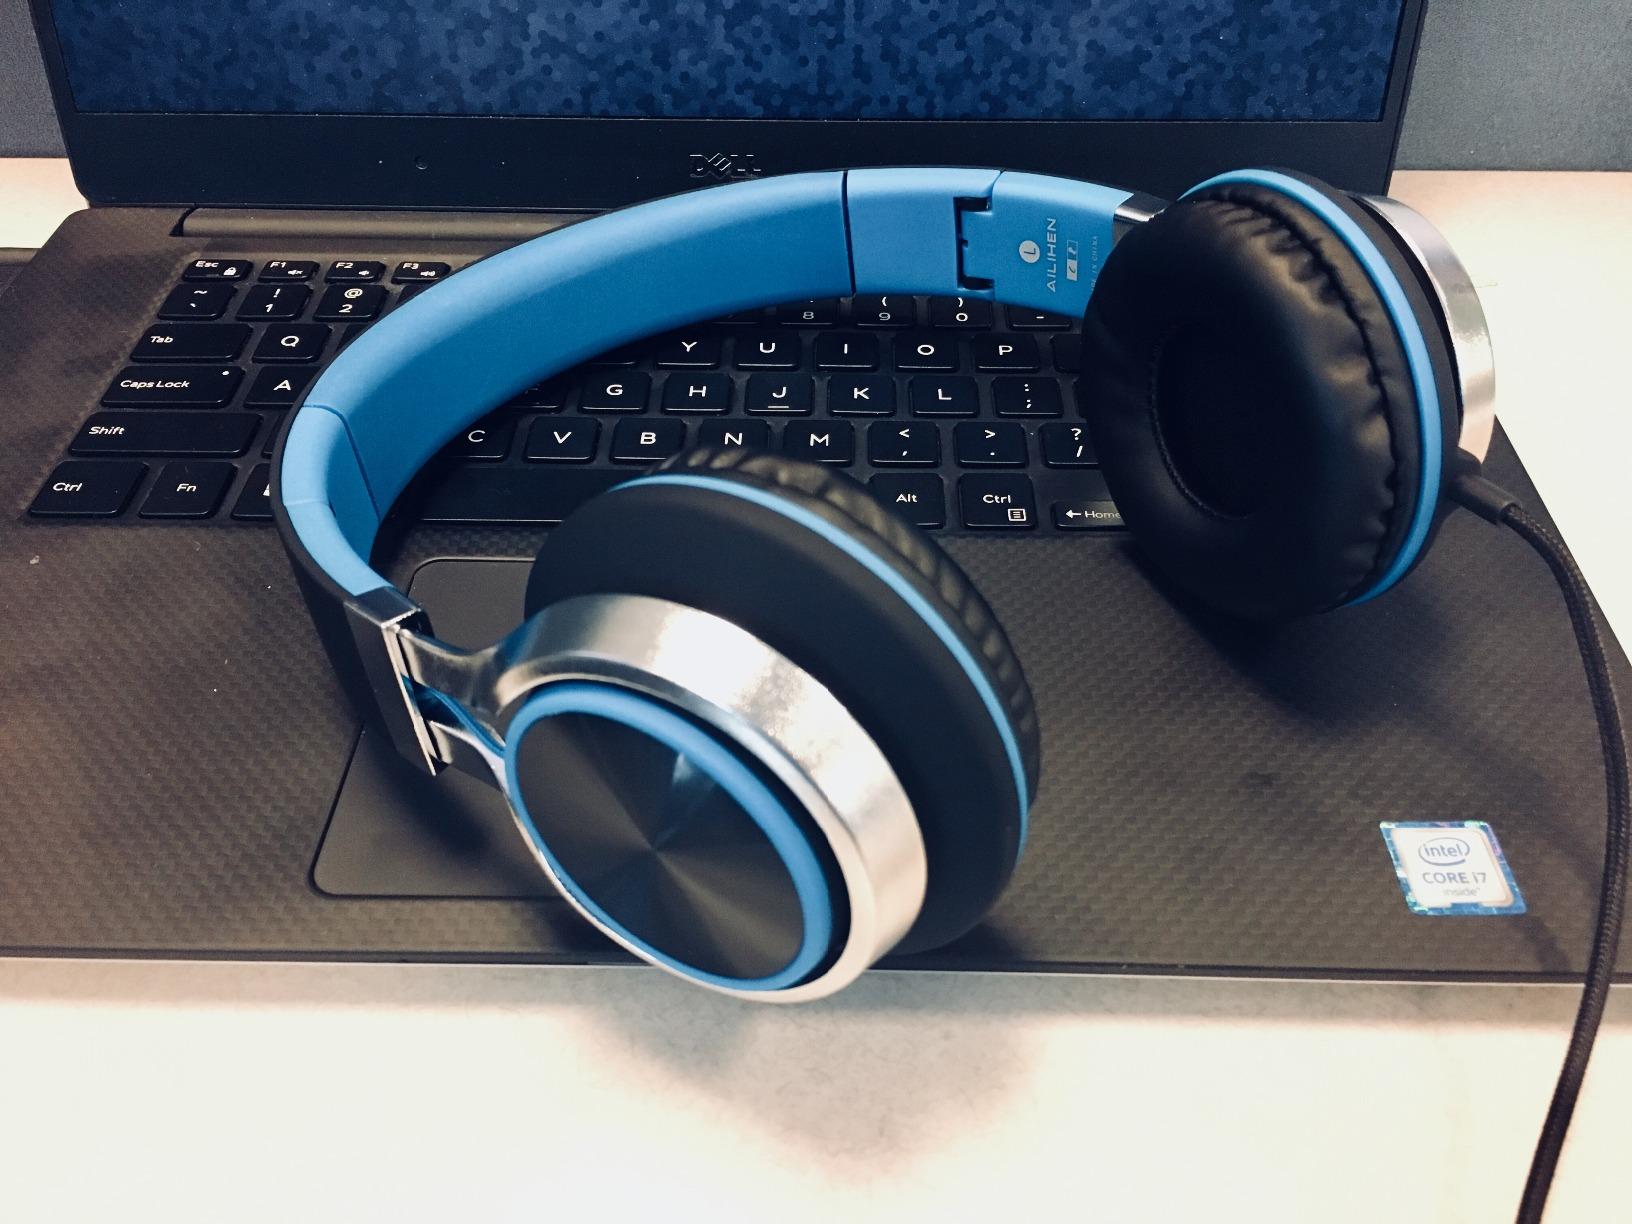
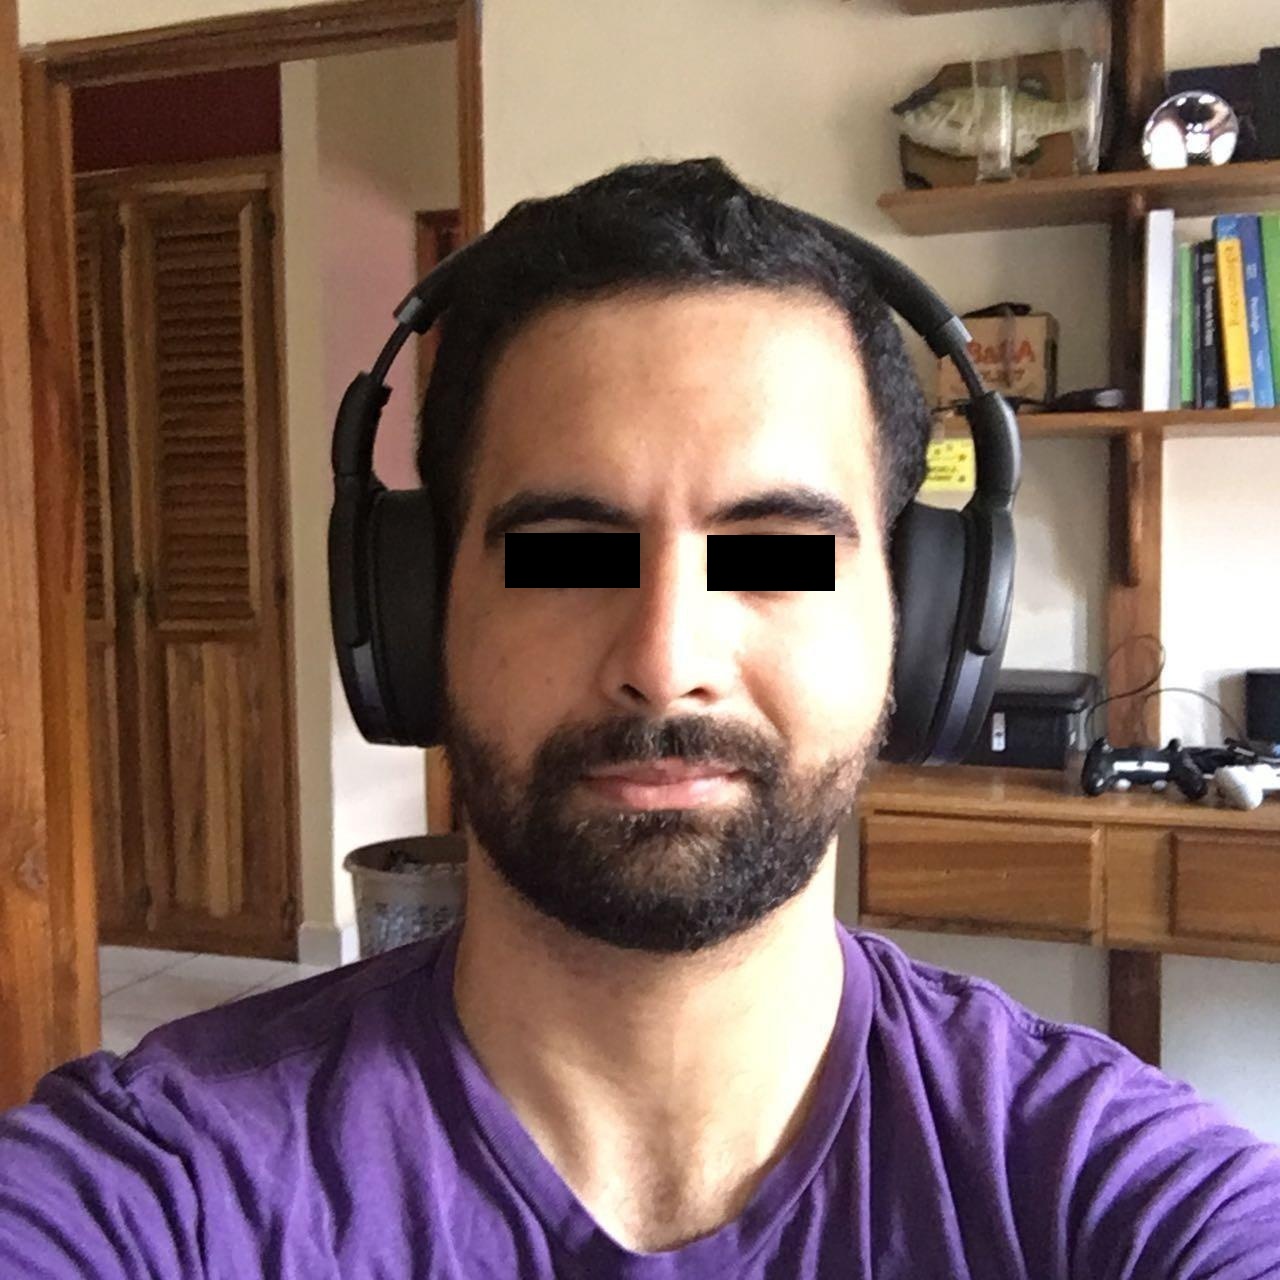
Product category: headphones
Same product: no